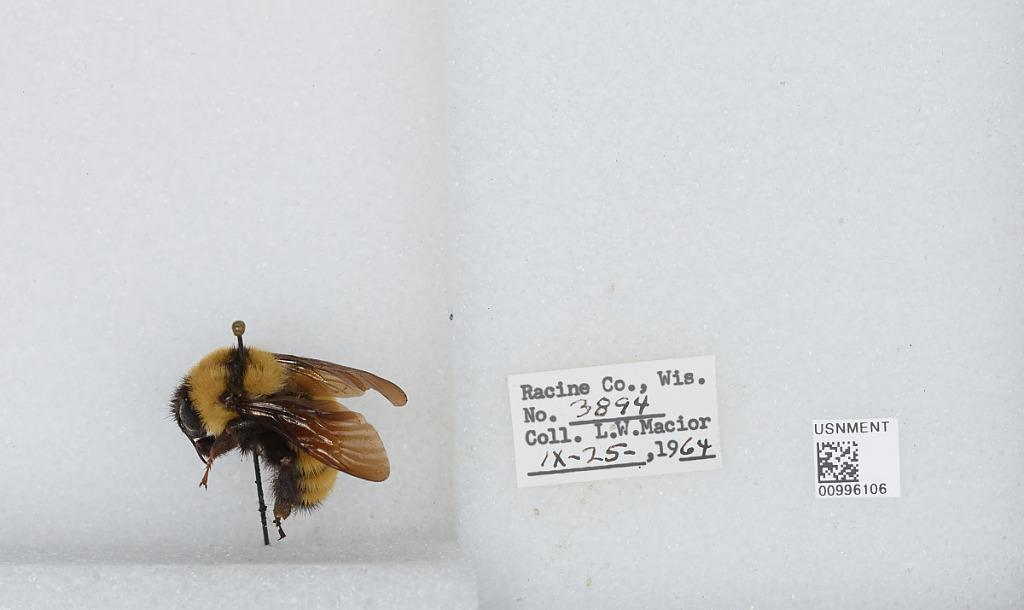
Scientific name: Bombus (Fervidobombus) fervidus fervidus (Fabricius)
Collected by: L. Macior
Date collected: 1964-9-25
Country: United States
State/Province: Wisconsin
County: Racine
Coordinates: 42.78, -87.76